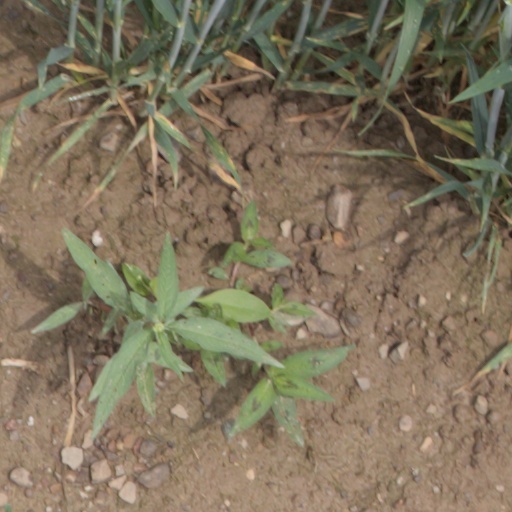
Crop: wheat